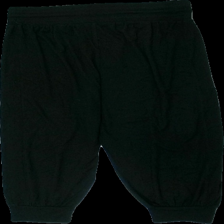
View: back
Type: Trousers
Category: Ladies
Brand: Soc (Stadium)
Colors: Black
Material: 54% cotton 24% polyester
Cut: Regular
Size: 38
Season: All
Trend: Sports
Damage: outwashed
Price range: 50-100
Recommended usage: Export